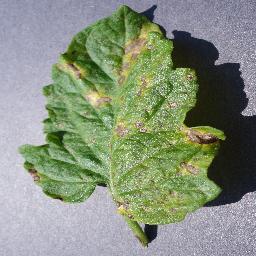
Label: Tomato___Septoria_leaf_spot